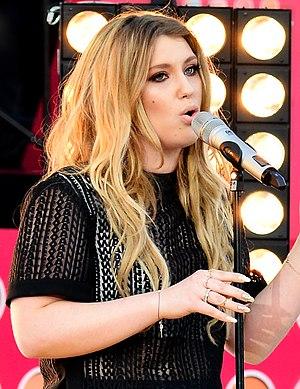
"Gabriella Michelle ""Ella"" Henderson, née le 12 janvier 1996 à Tetney, est une chanteuse anglaise, issue de la neuvième saison du télé-crochet britannique The X Factor, dont elle finit sixième, éliminée face au futur gagnant James Arthur.